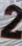
Number: 2